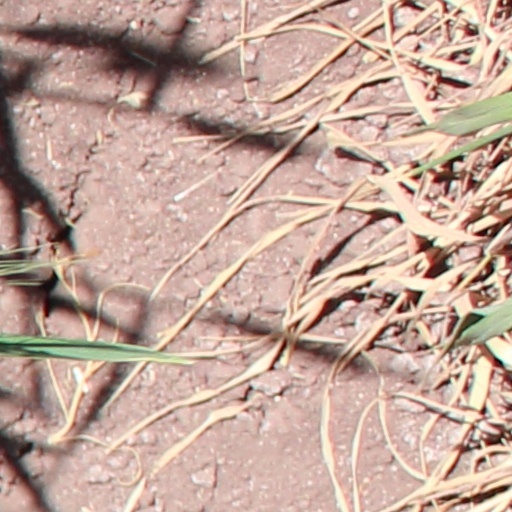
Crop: wheat